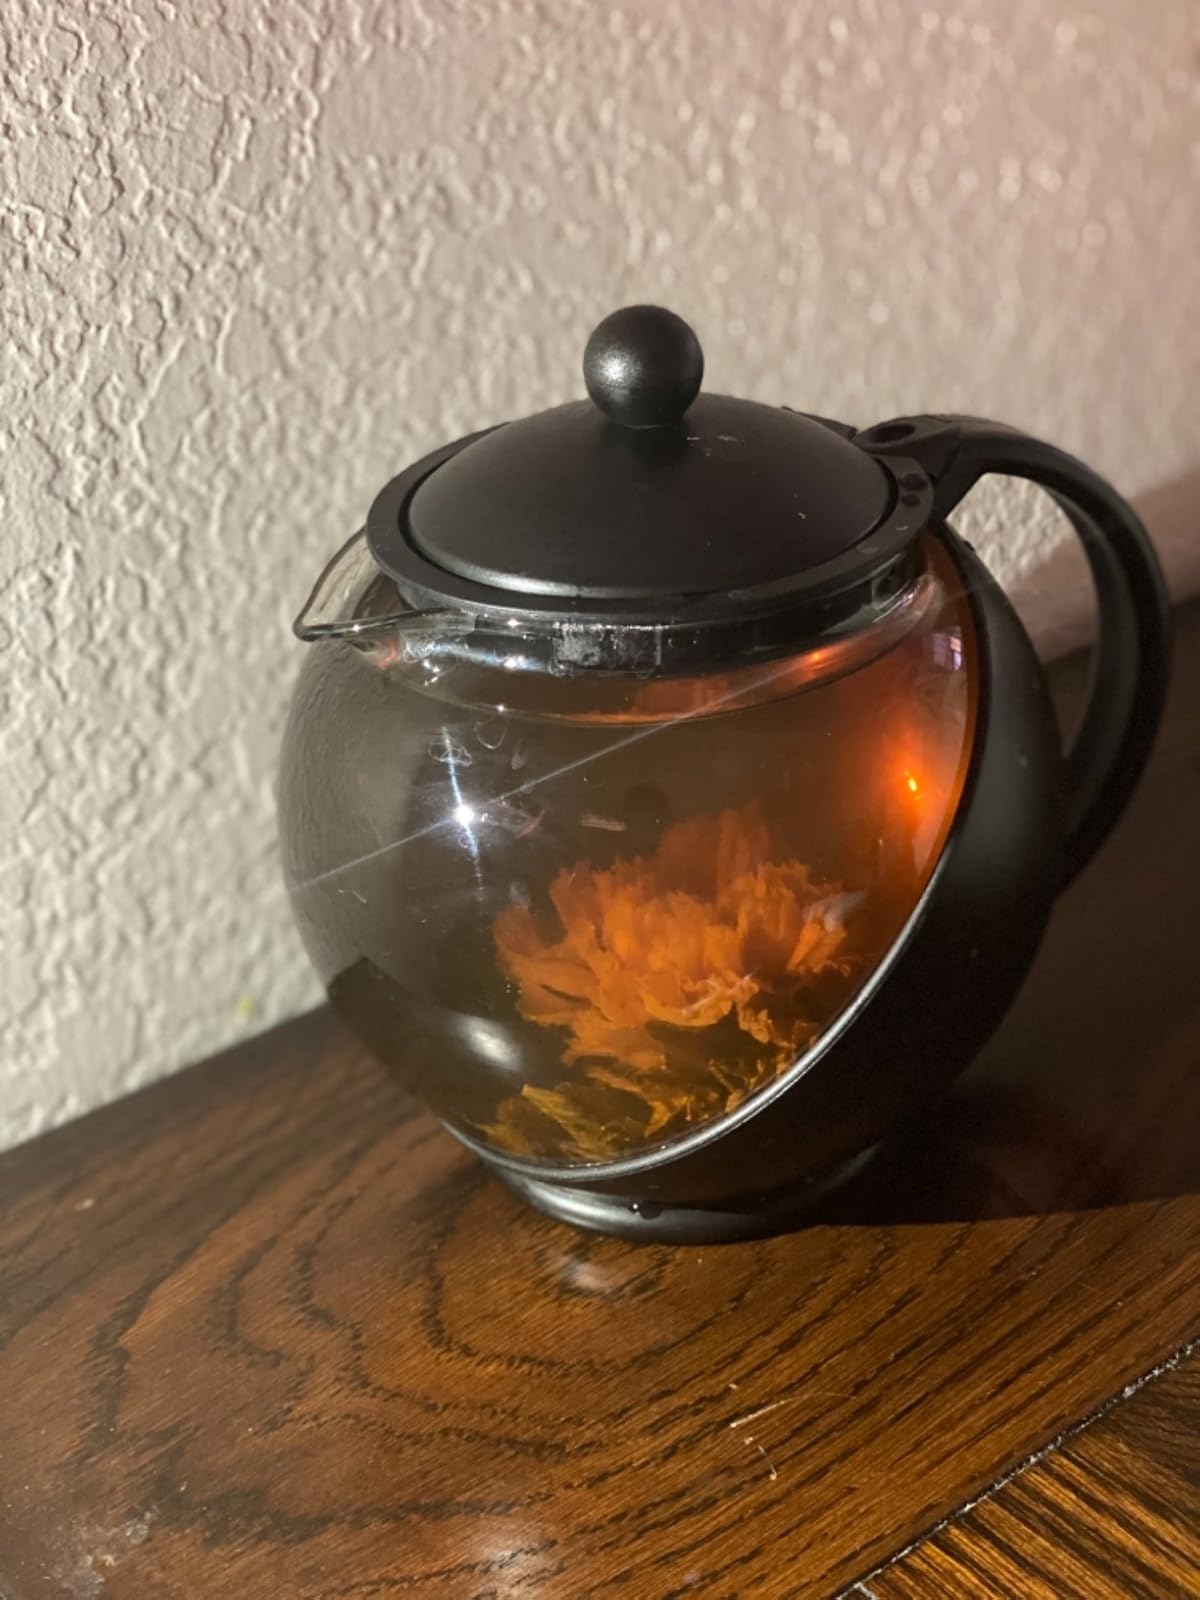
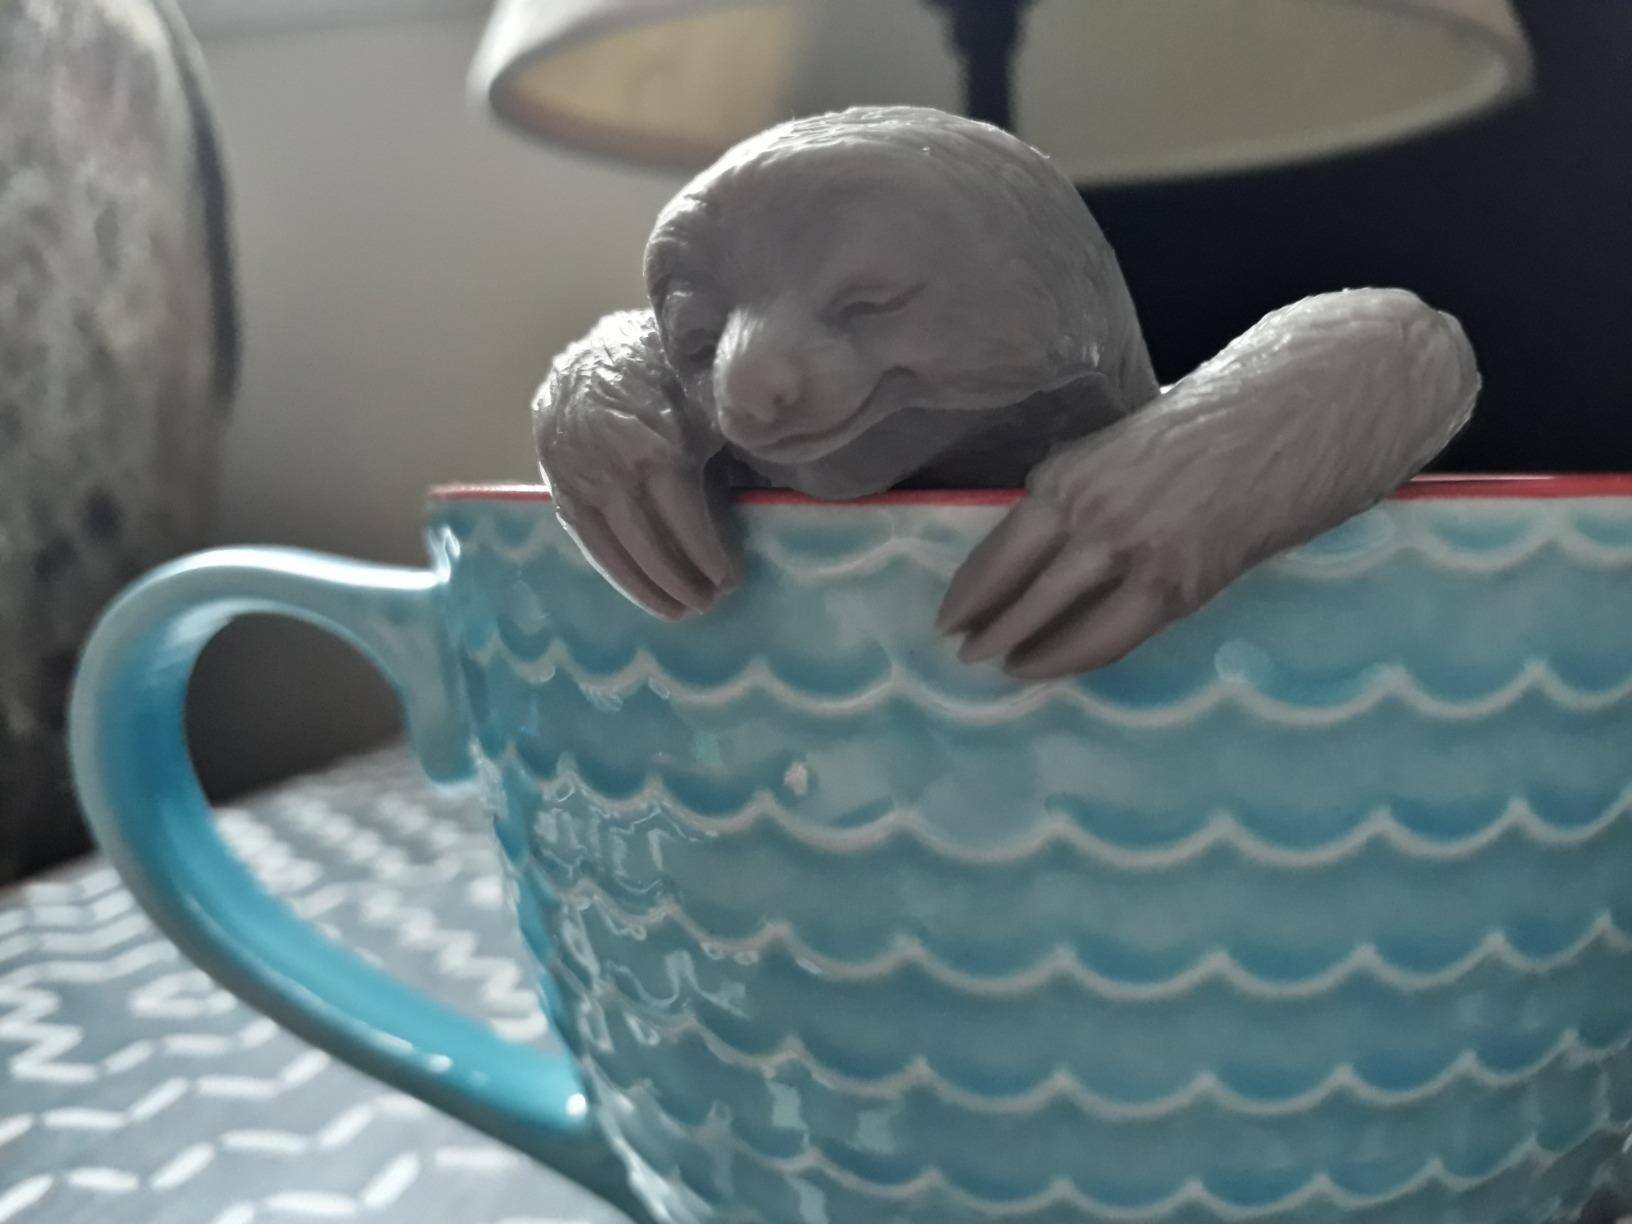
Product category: items_tea
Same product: no